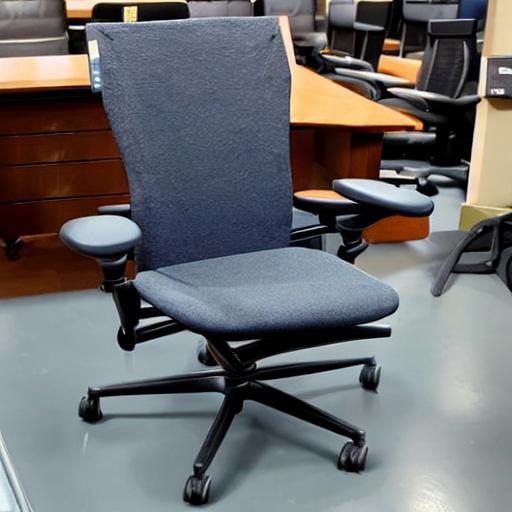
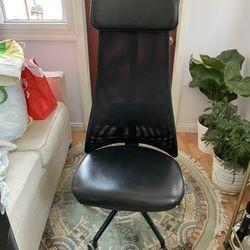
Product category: items_chair
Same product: no